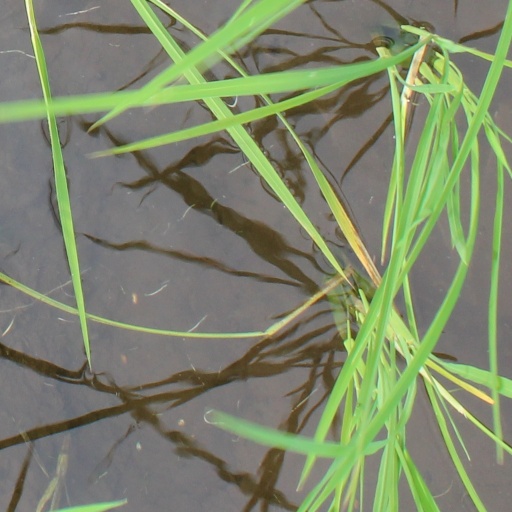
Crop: rice